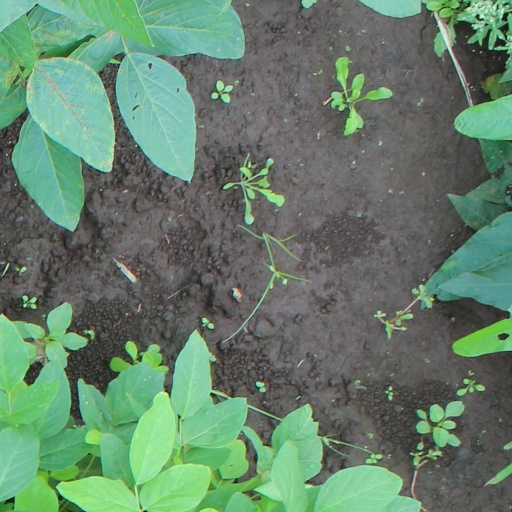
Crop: soybean